Jacopo Schettini Gherardini

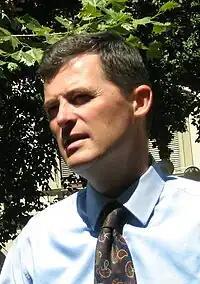
Jacopo Schettini-Gherardini

Jacopo Schettini Gherardini (born 11 February 1965) is an Italian economist. He was a Candidate for the National Secretariat of the Democratic Party (Italy) during the primary elections of 2007. He is currently the Executive Director of Standard Ethics Aei based in London.